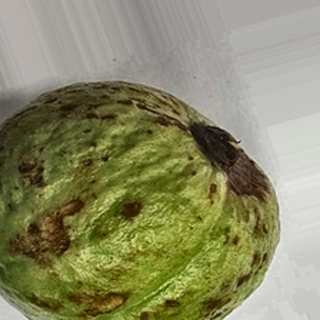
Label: guava_anthracnose